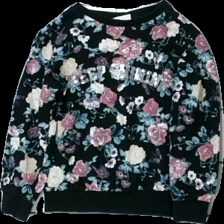
View: front
Type: Sweater
Category: Children
Brand: Kappahl
Colors: Black, Green, Purple, Beige
Material: 100% bomull
Pattern: Floral print
Cut: C-collar
Size: 110
Season: All
Damage: luddigt
Damage location: top center
Damage 2: luddigt
Damage 2 location: middle center
Price range: <50
Recommended usage: Reuse
Description: sweater med blommigt tryck och paljetter